Answer in natural language. Considering the relative positions, is black modern dresser with metallic handles (marked A) to the left or right of Doorway (marked C)? Choose between the following options: right or left
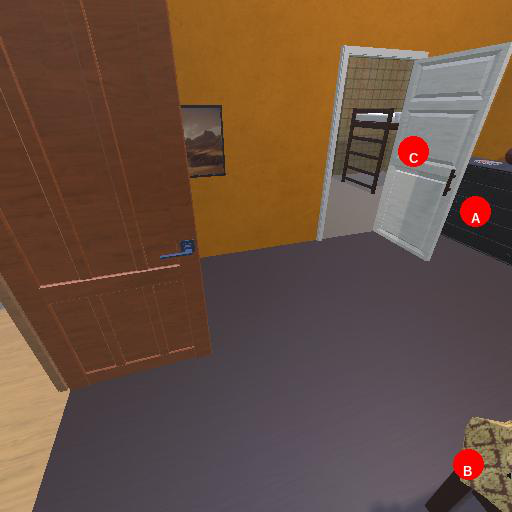
<answer>right</answer>